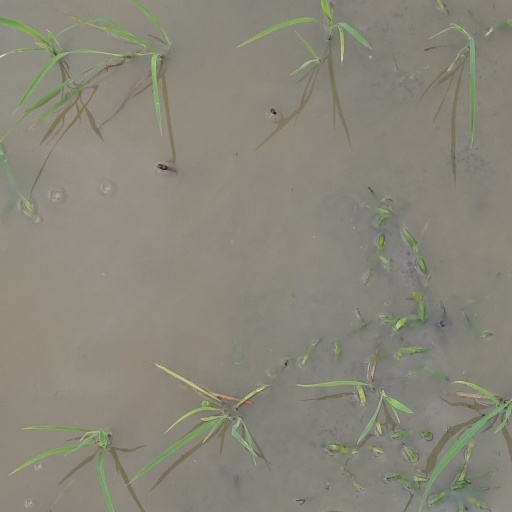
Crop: rice